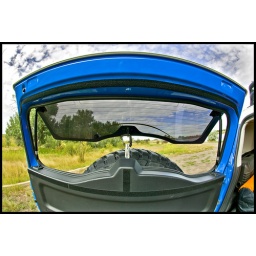
Velcro strips installed around the window to fasten the screen to the window.